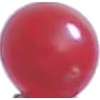
Label: redcurrant